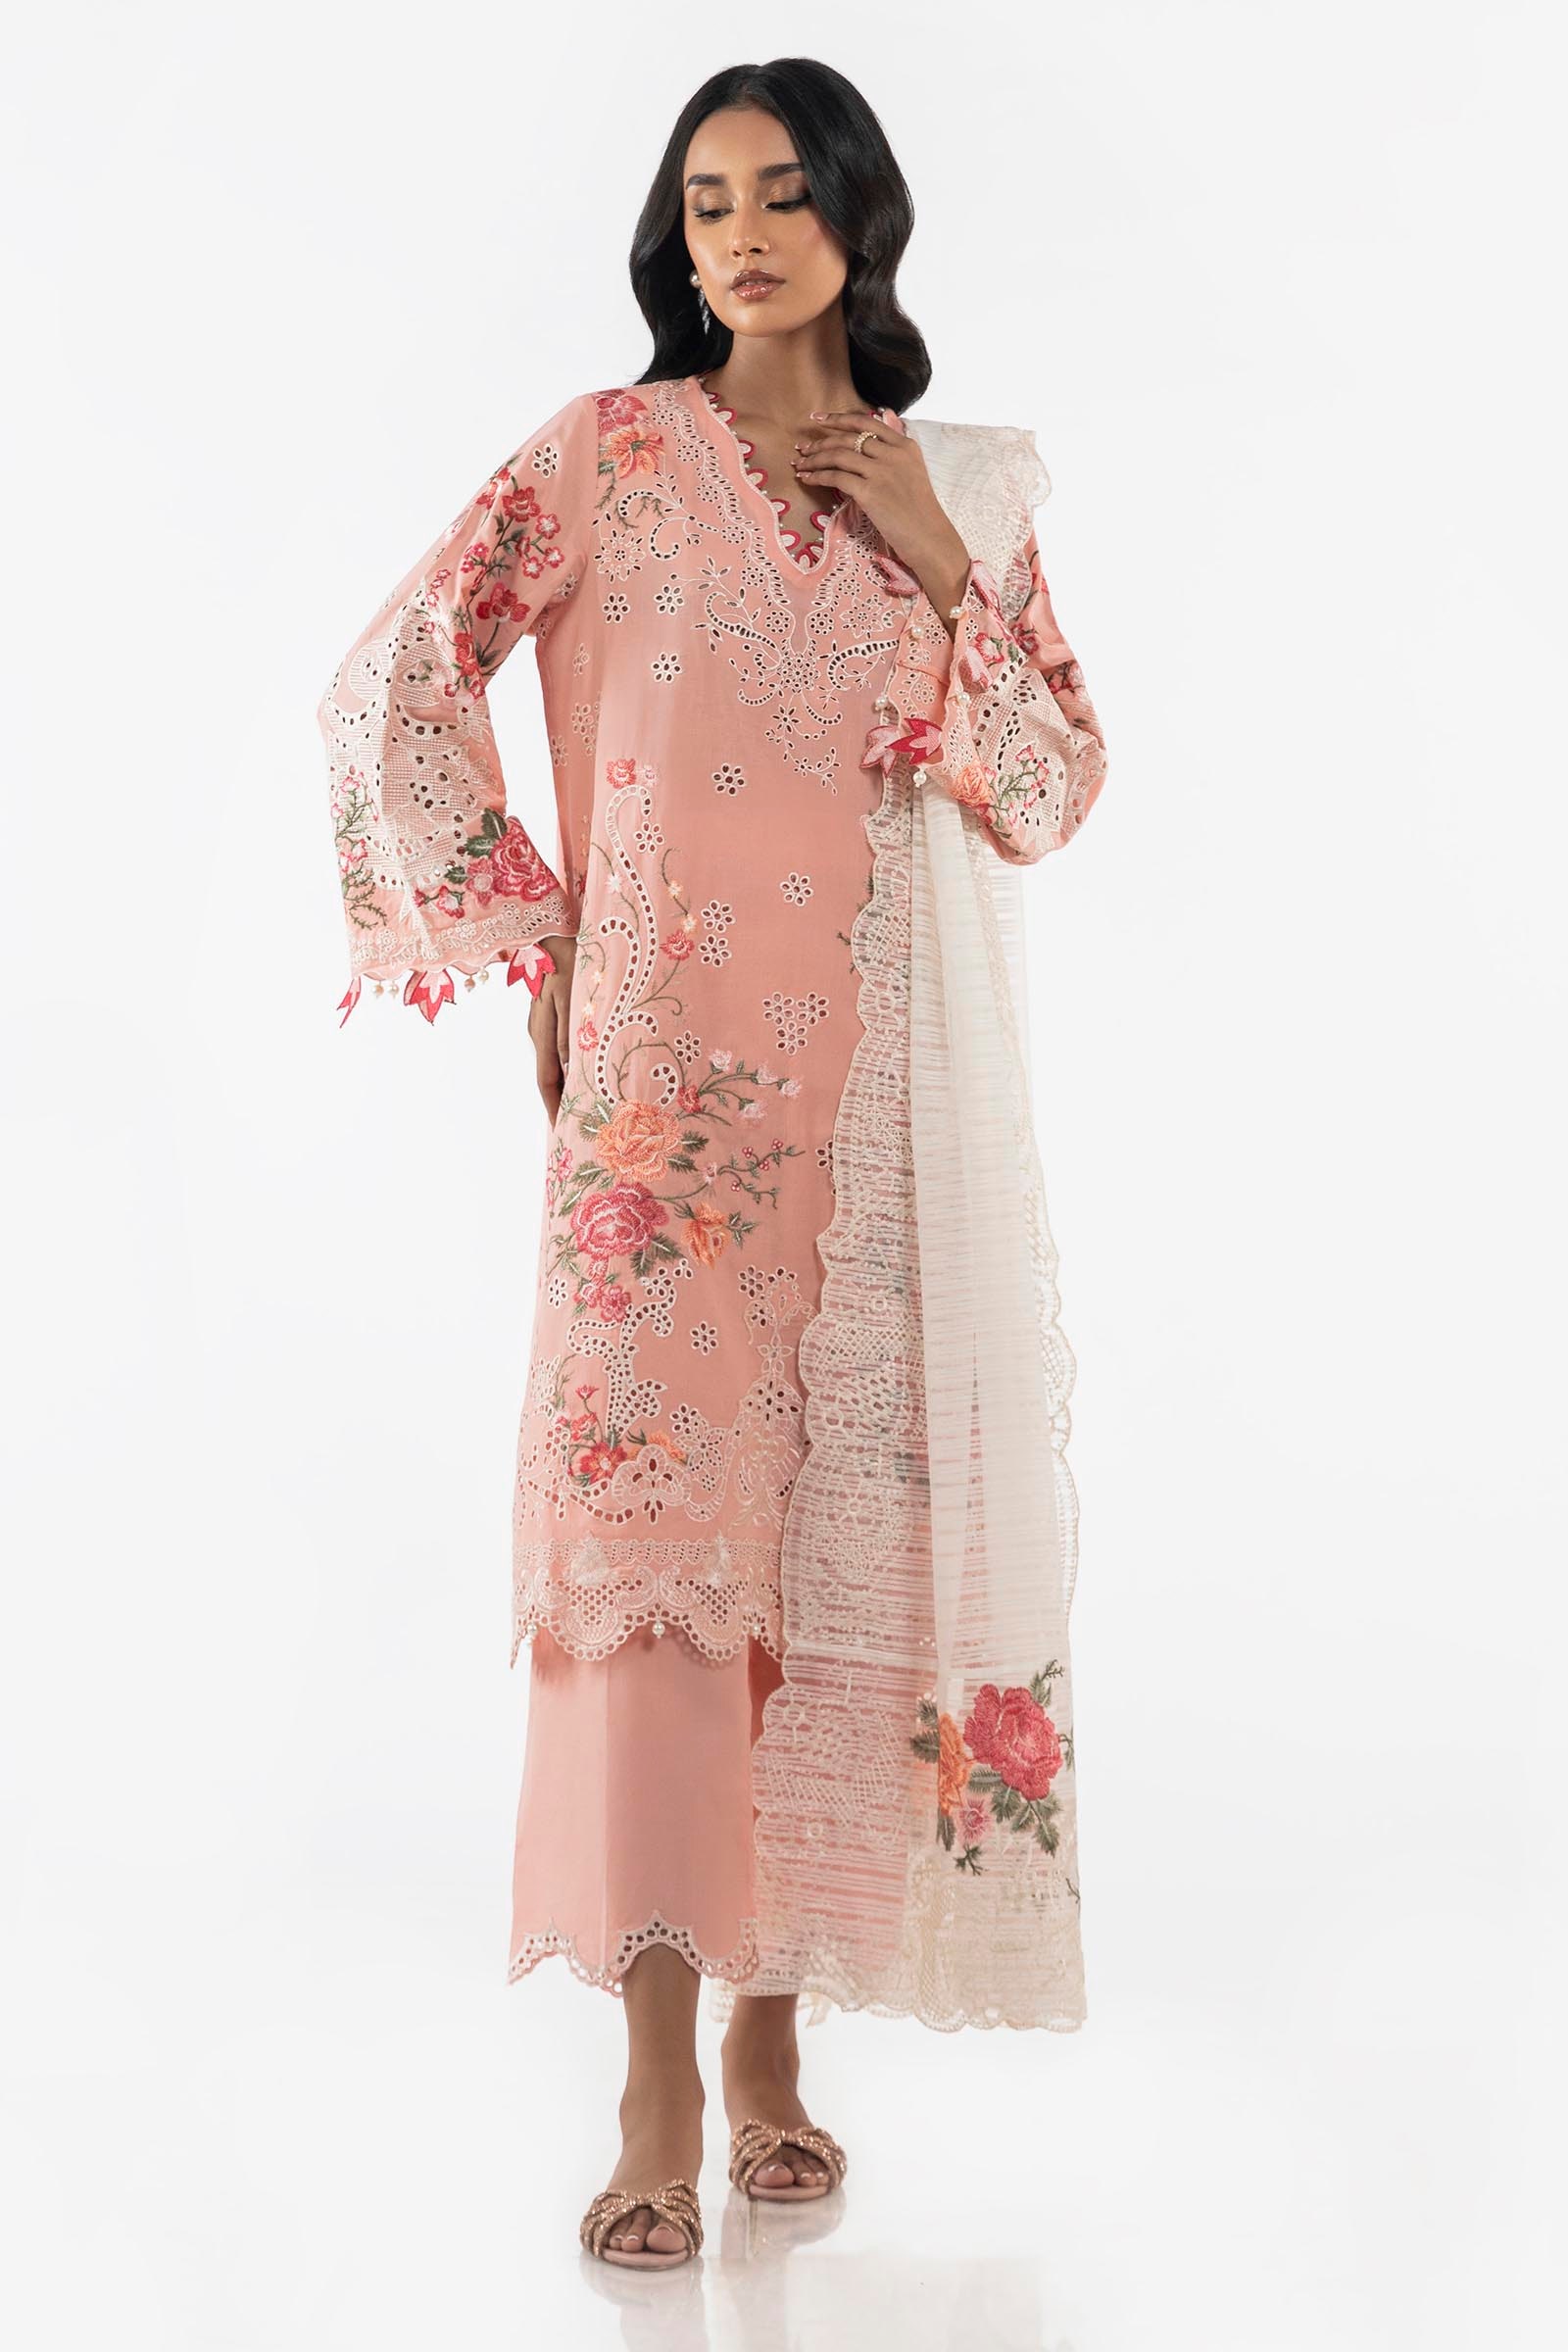
pink embroidered chiffon suit